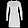
Label: Dress